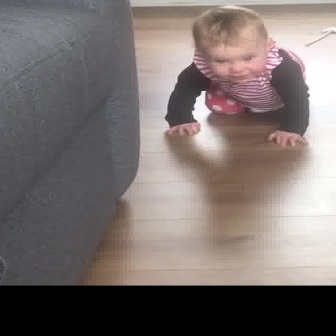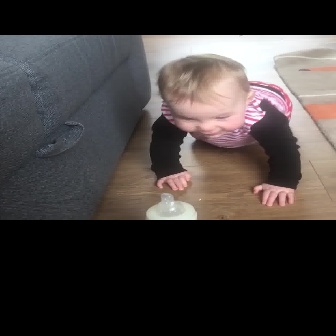
  Please identify the target specified by the bounding box [165,4,307,146] in the first image and locate it in the second image. Return the coordinates in [x_min,y_min,x_max,y_max] format.
Answer: [149,54,300,206]